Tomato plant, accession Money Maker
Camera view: vertical (180 deg); turntable rotation: 330 degrees
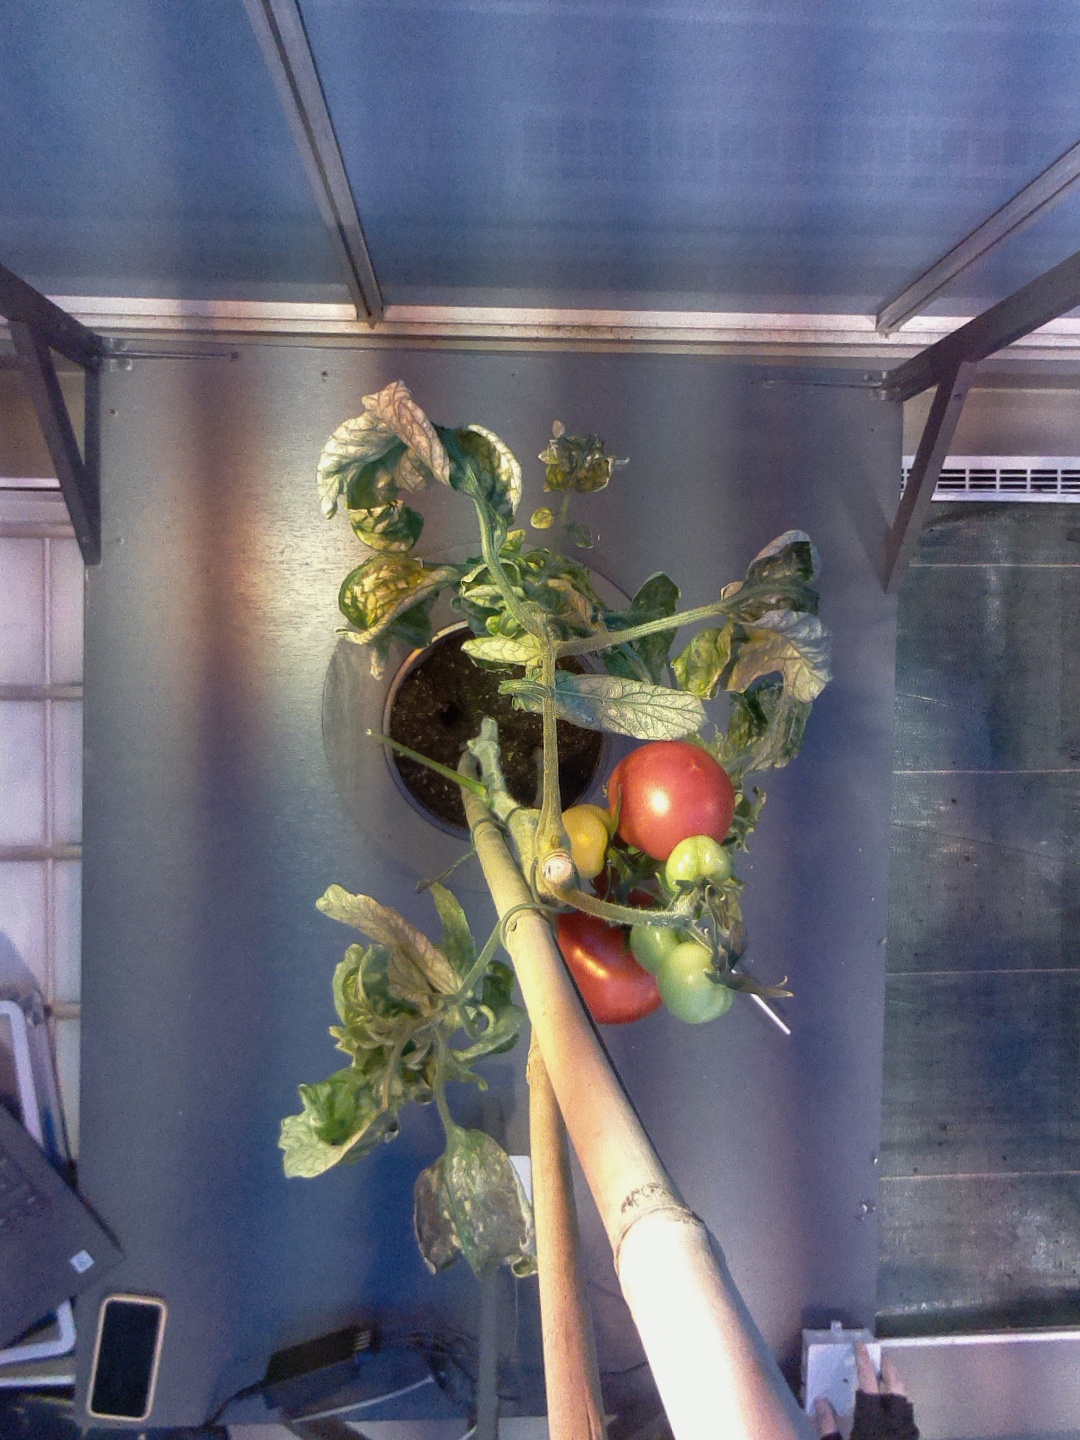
BBCH growth stage 85: 50%-60% of fruits show typical fully ripe color